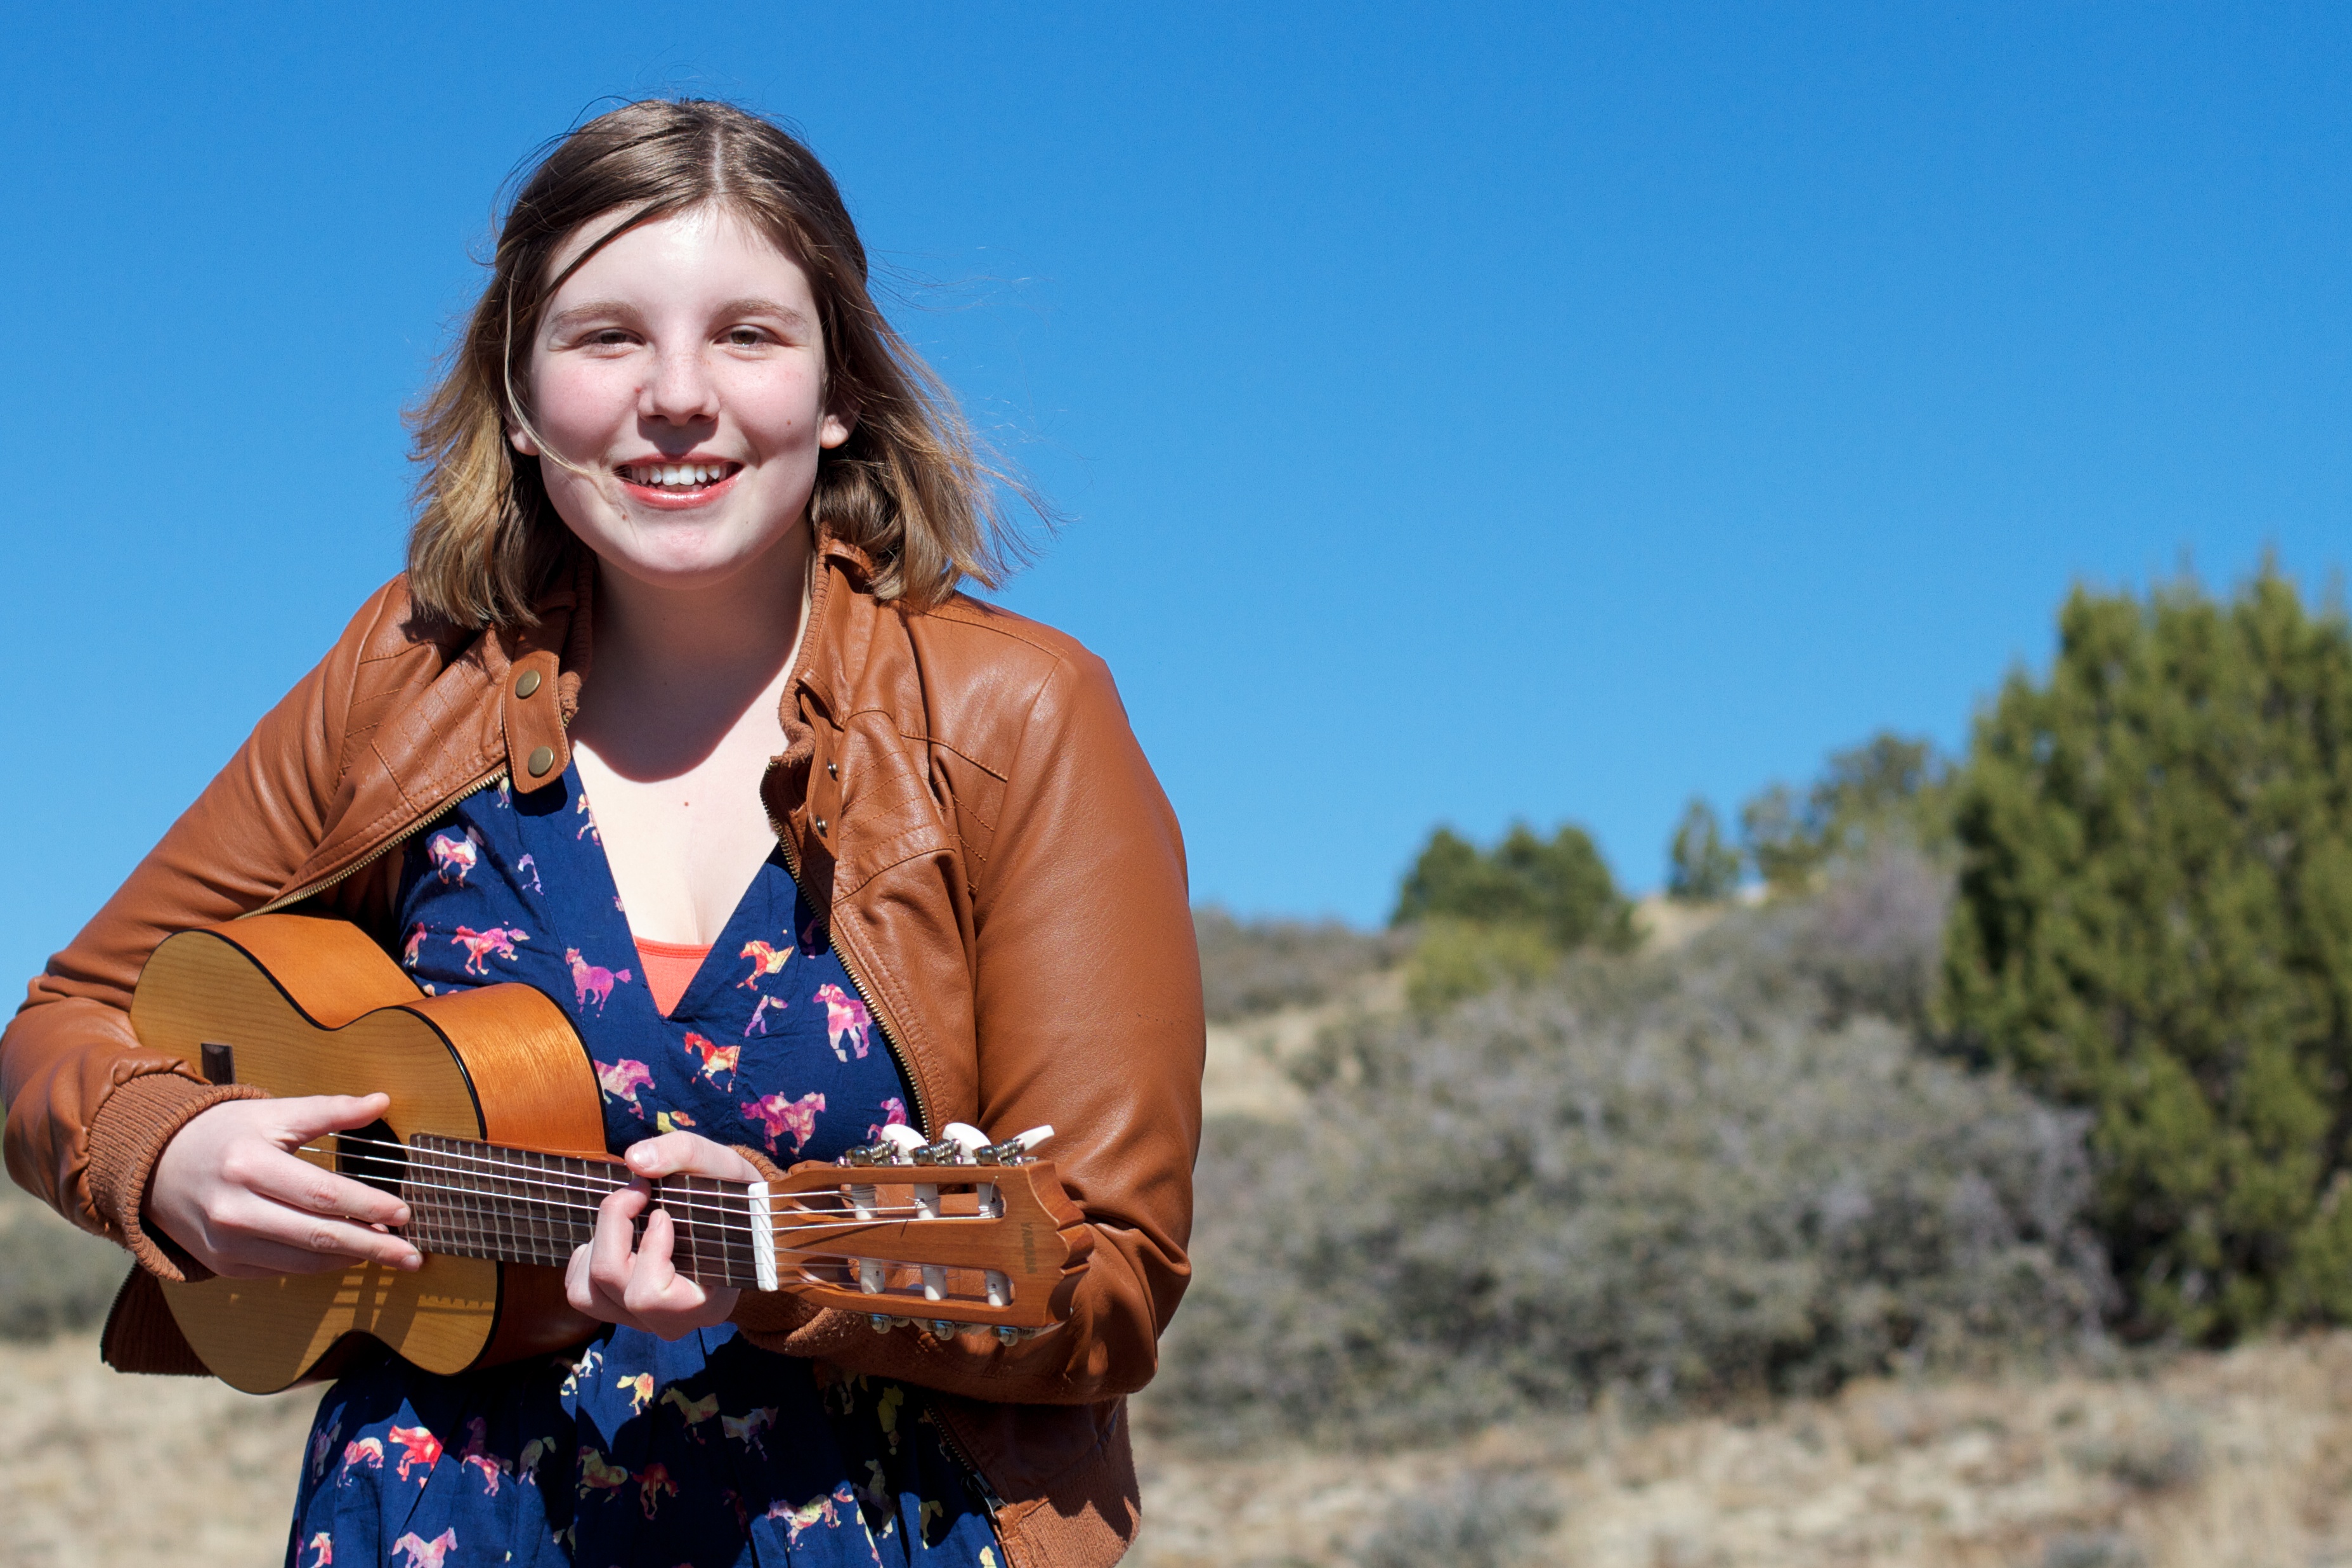
people, model, cool image, photo shoot